Tamworth Herald

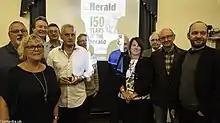
Tamworth Herald Editors from the period 1999 to 2018 with other former staff

Mr Addison continued to publish the paper for nine years until 29 October 1877, when it was taken over by a consortium of leading townsmen. The paper now has its offices on the town's Ventura Park industrial estate. Until the early 2000s, the Herald was published on a Friday, but the day of publication has now been switched to a Thursday. Three editions of the paper are currently published; one for Tamworth, and an edition each for Coleshill and Atherstone. Much of the content in all three is the same, although the front pages vary, concentrating on local issues in the different areas.